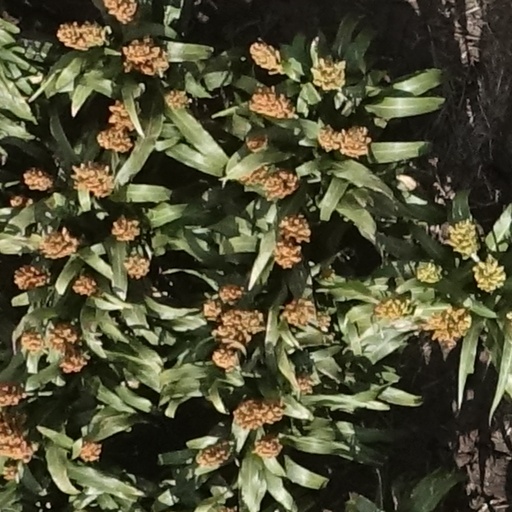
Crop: sorghum